Shivaleeka Oberoi

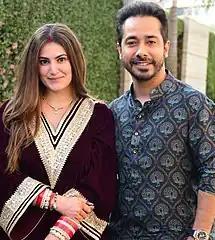
Oberoi with husband Abhishek Pathak in 2023

On 24 July 2022, Oberoi got engaged to filmmaker Abhishek Pathak. In February 2023, they married in Goa.